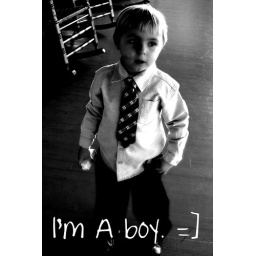
Cause I'm a boy or I'm a pig are always his excuses when hes in trouble.